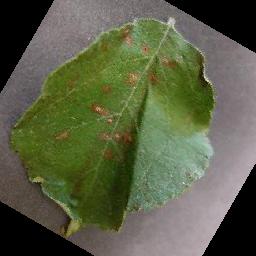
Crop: apple
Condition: cedar_rust